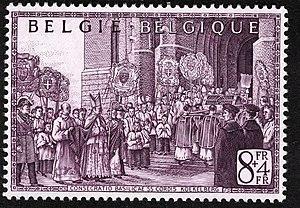
Les prêtres du collège du Sacré-Coeur (Ganshoren) portent les reliques de Saint Albert de Louvain, suivis par le cardinal Van Roey. Les autres sont e.a. les évêques et abbés belges accompagnés de jeunes portant leurs armoiries. Le Rev. Bernard Van den Berghe, curé de la Basilique, tient la partie droite du manteau. Le timbre a été émis à l'occasion du 25me anniversaire du cardinalat de J.E. Van Roey (A.R. 21 fev. 1952)
La basilique du Sacré-Cœur de Koekelberg, est un édifice religieux catholique sis sur le plateau de Koekelberg à Bruxelles. Conçue au début du XXe siècle comme monument national et, après la Première Guerre mondiale, comme centre de pèlerinage au Sacré-Cœur, la basilique de style « Art déco » ne fut formellement consacrée que le 13 et 14 octobre 1951